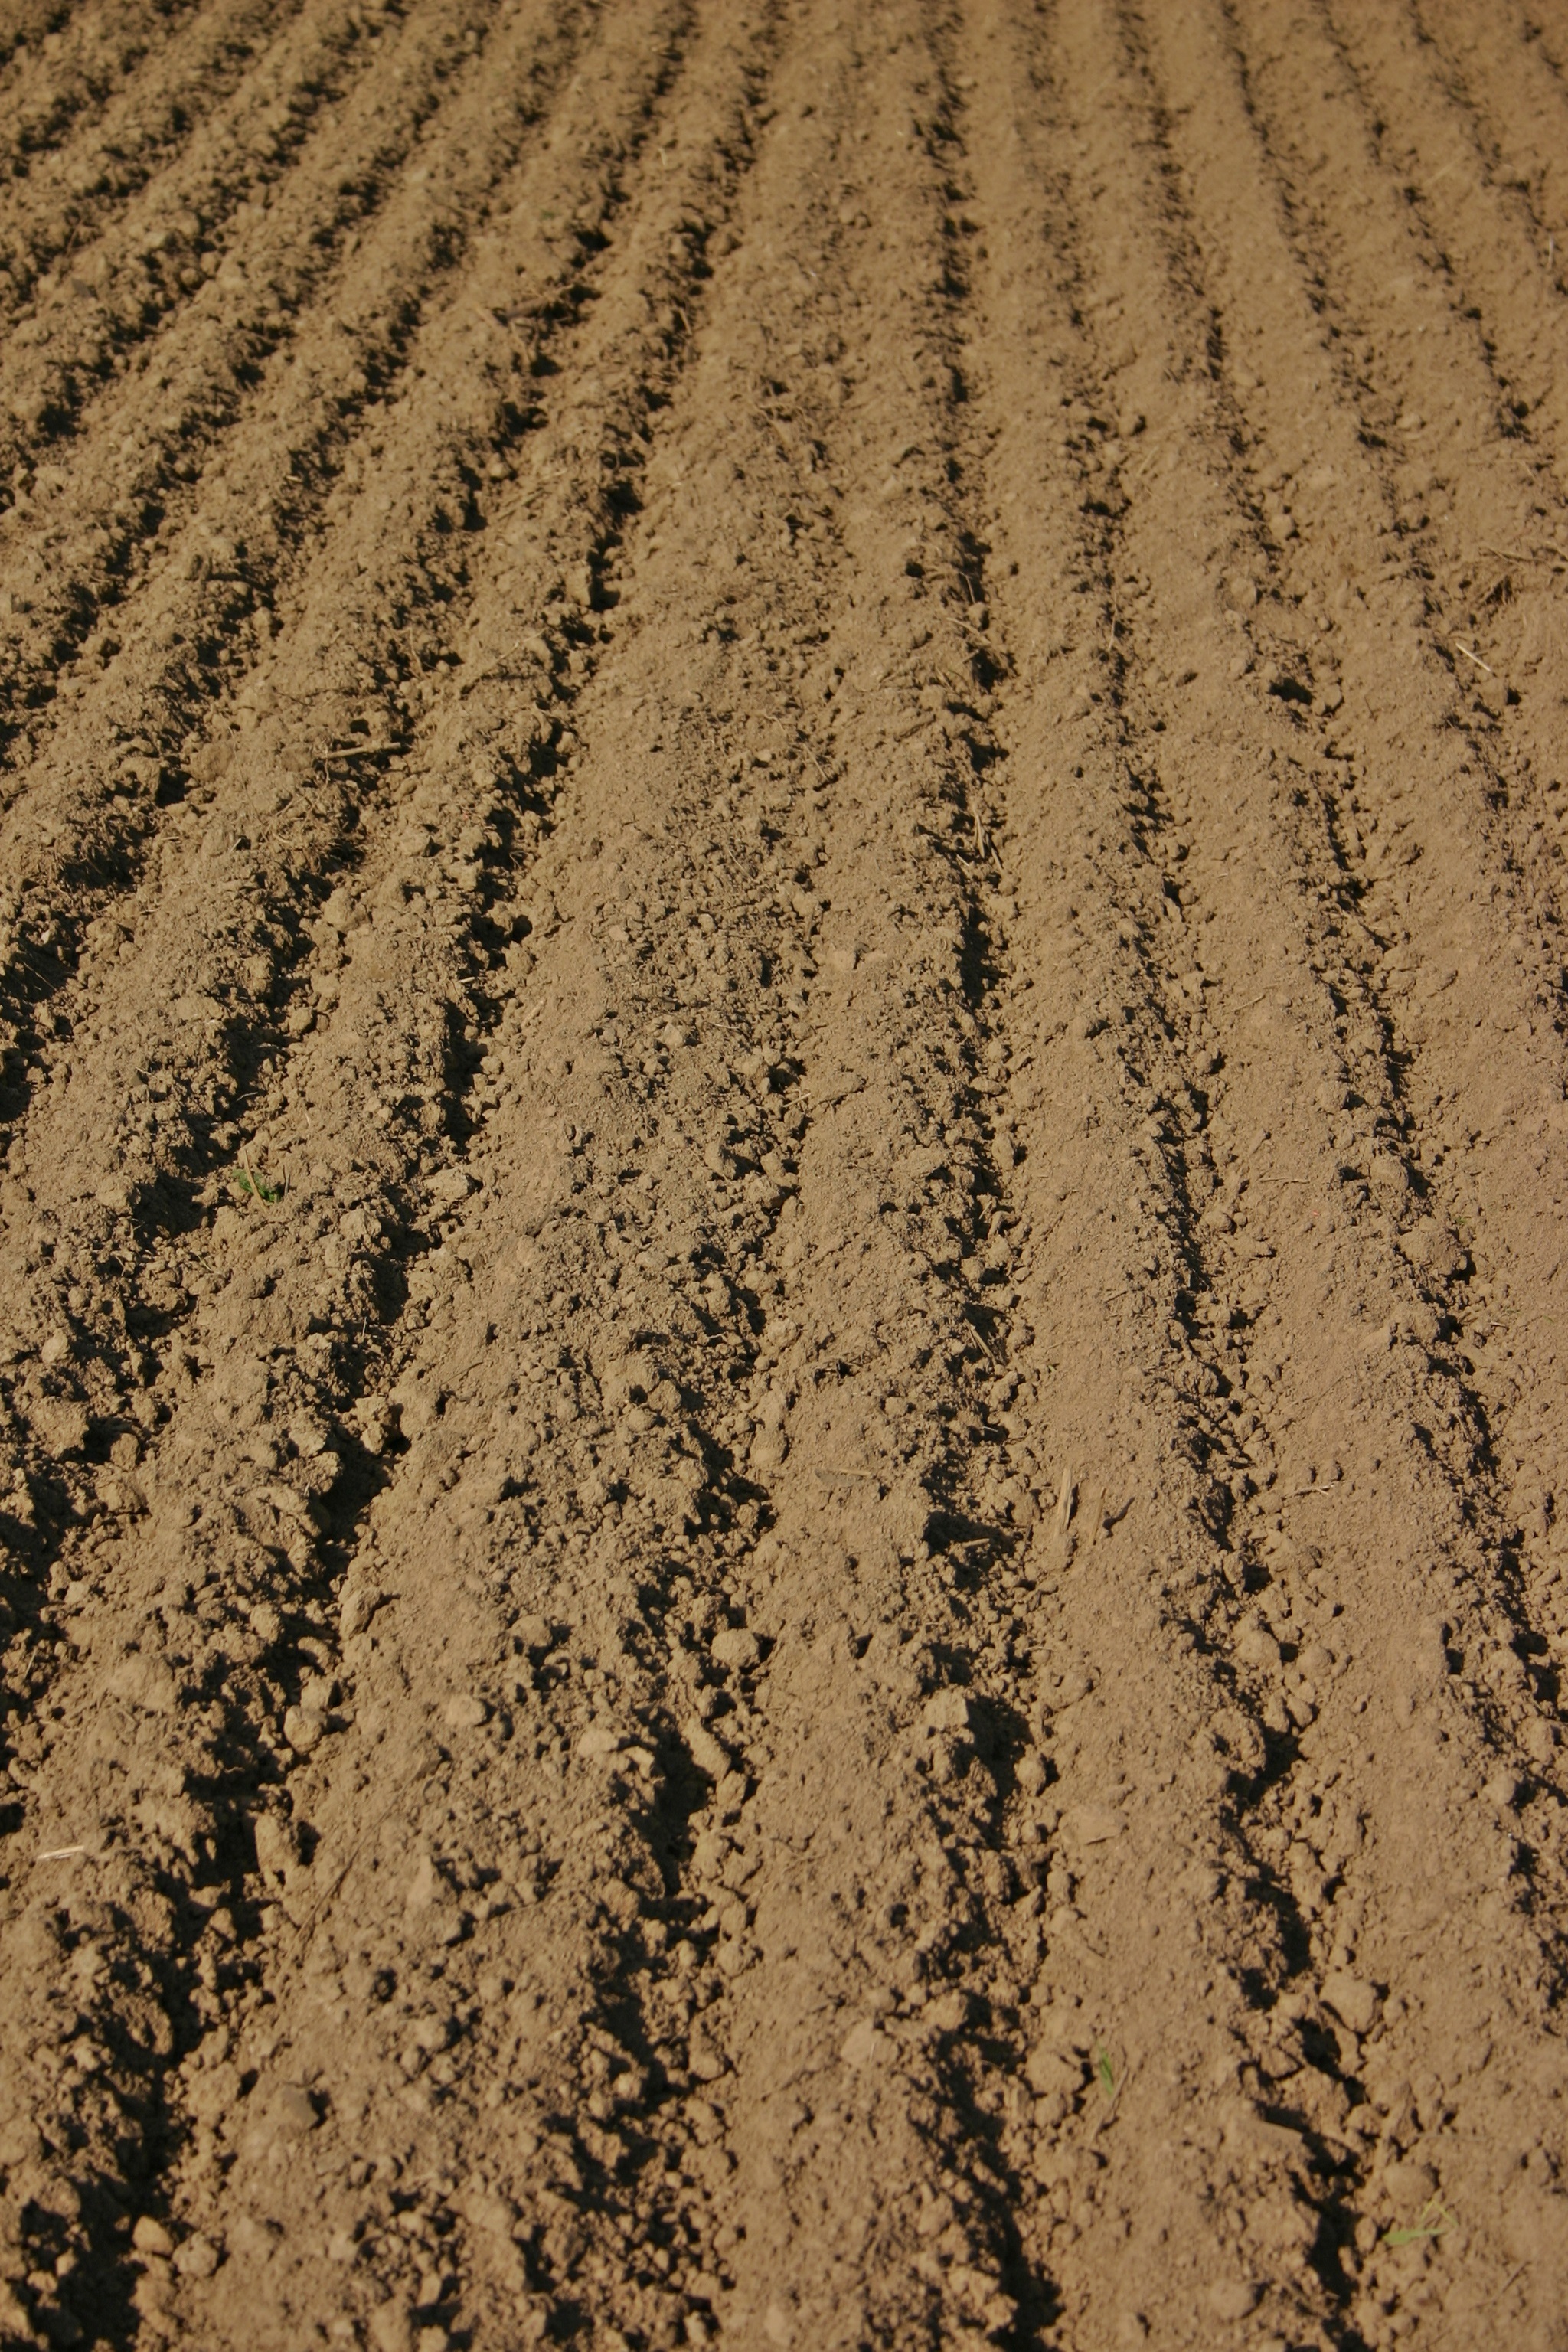
landscape, nature, sand, field, ground, asphalt, environment, crop, brown, soil, agriculture, plain, furrow, cultivation, fields, earth, symmetry, series, arable, flooring, ackerfurchen, arable land, farmland rut, road surface, grass family